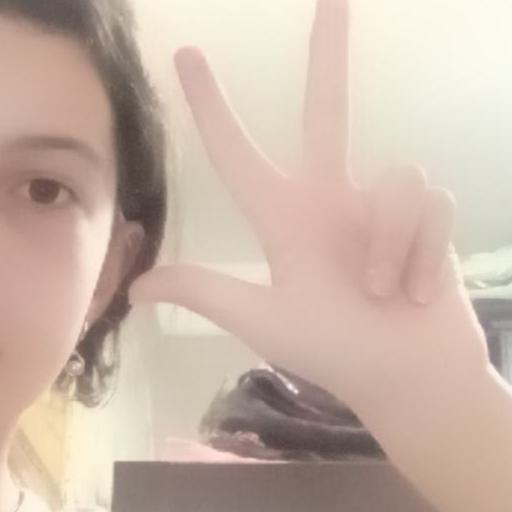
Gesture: three2